Zelena Dolyna, Donetsk Oblast

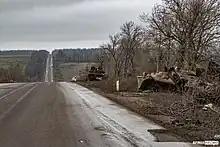

The body of local self-government is the Lyman settlement hromada.